Uniform Tire Quality Grading

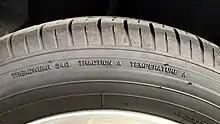
UTQG ratings on sidewall of Toyo Tires Proxes R39 tire

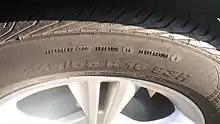
UTQG ratings (top) and tire code (bottom) on sidewall of Continental ContiProContact tire

Uniform Tire Quality Grading, commonly abbreviated as UTQG, is a set of standards for passenger car tires that measures a tire's treadwear, temperature resistance and traction. The UTQG was created by the National Highway Traffic Safety Administration in 1978, a branch of the United States Department of Transportation (DOT). All passenger car tires manufactured for sale in the United States since March 31, 1979 are federally mandated to have the UTQG ratings on their sidewall as part of the DOT approval process, in which non-DOT approved tires are not legal for street use in the United States. Light truck tires are not required to have a UTQG. It is not to be confused with the tire code, a supplemental and global standard measuring tire dimensions, load-bearing ability and maximum speed, maintained by tire industry trade organizations and the International Organization for Standardization.